Sukhoi Su-15

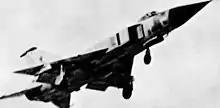
Su-15 Flagon A

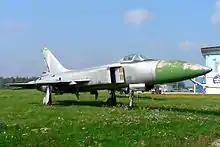
Sukhoi Su-15

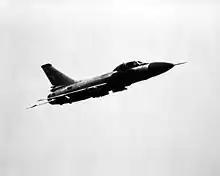
Su-15 Flagon C

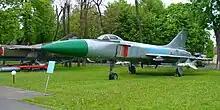
A Su-15TM preserved at the Ukrainian Air Force museum in Vinnytsia

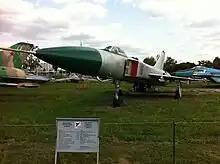
At the Aviation museum of Zhulyany Airport, Kyiv, Ukraine

Although many components of the Su-15 were similar or identical to the previous Su-9 and Su-11, including Sukhoi's characteristic rear-fuselage air brake, the Su-15 abandoned the shock-inlet cone nose intake for side-mounted intake ramps with splitter plates feeding two powerful turbojet engines, initially the Tumansky R-11F2S-300. The change allowed room in the nose for a powerful search radar, initially the RP-22 Oryol-D (NATO 'Skip Spin'). The early Su-15 ("Flagon-A") had pure delta wings like its predecessors, but these were replaced from the 11th production series onward by a new double-delta wing of increased span and area, with a small wing fence above each outer pylon and blown flaps to improve landing characteristics. This was accompanied by a new tail of greater anhedral and a vertical fin of reduced height.